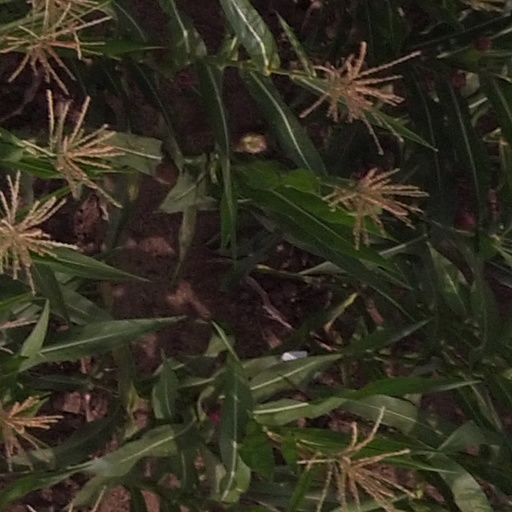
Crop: maize; corn